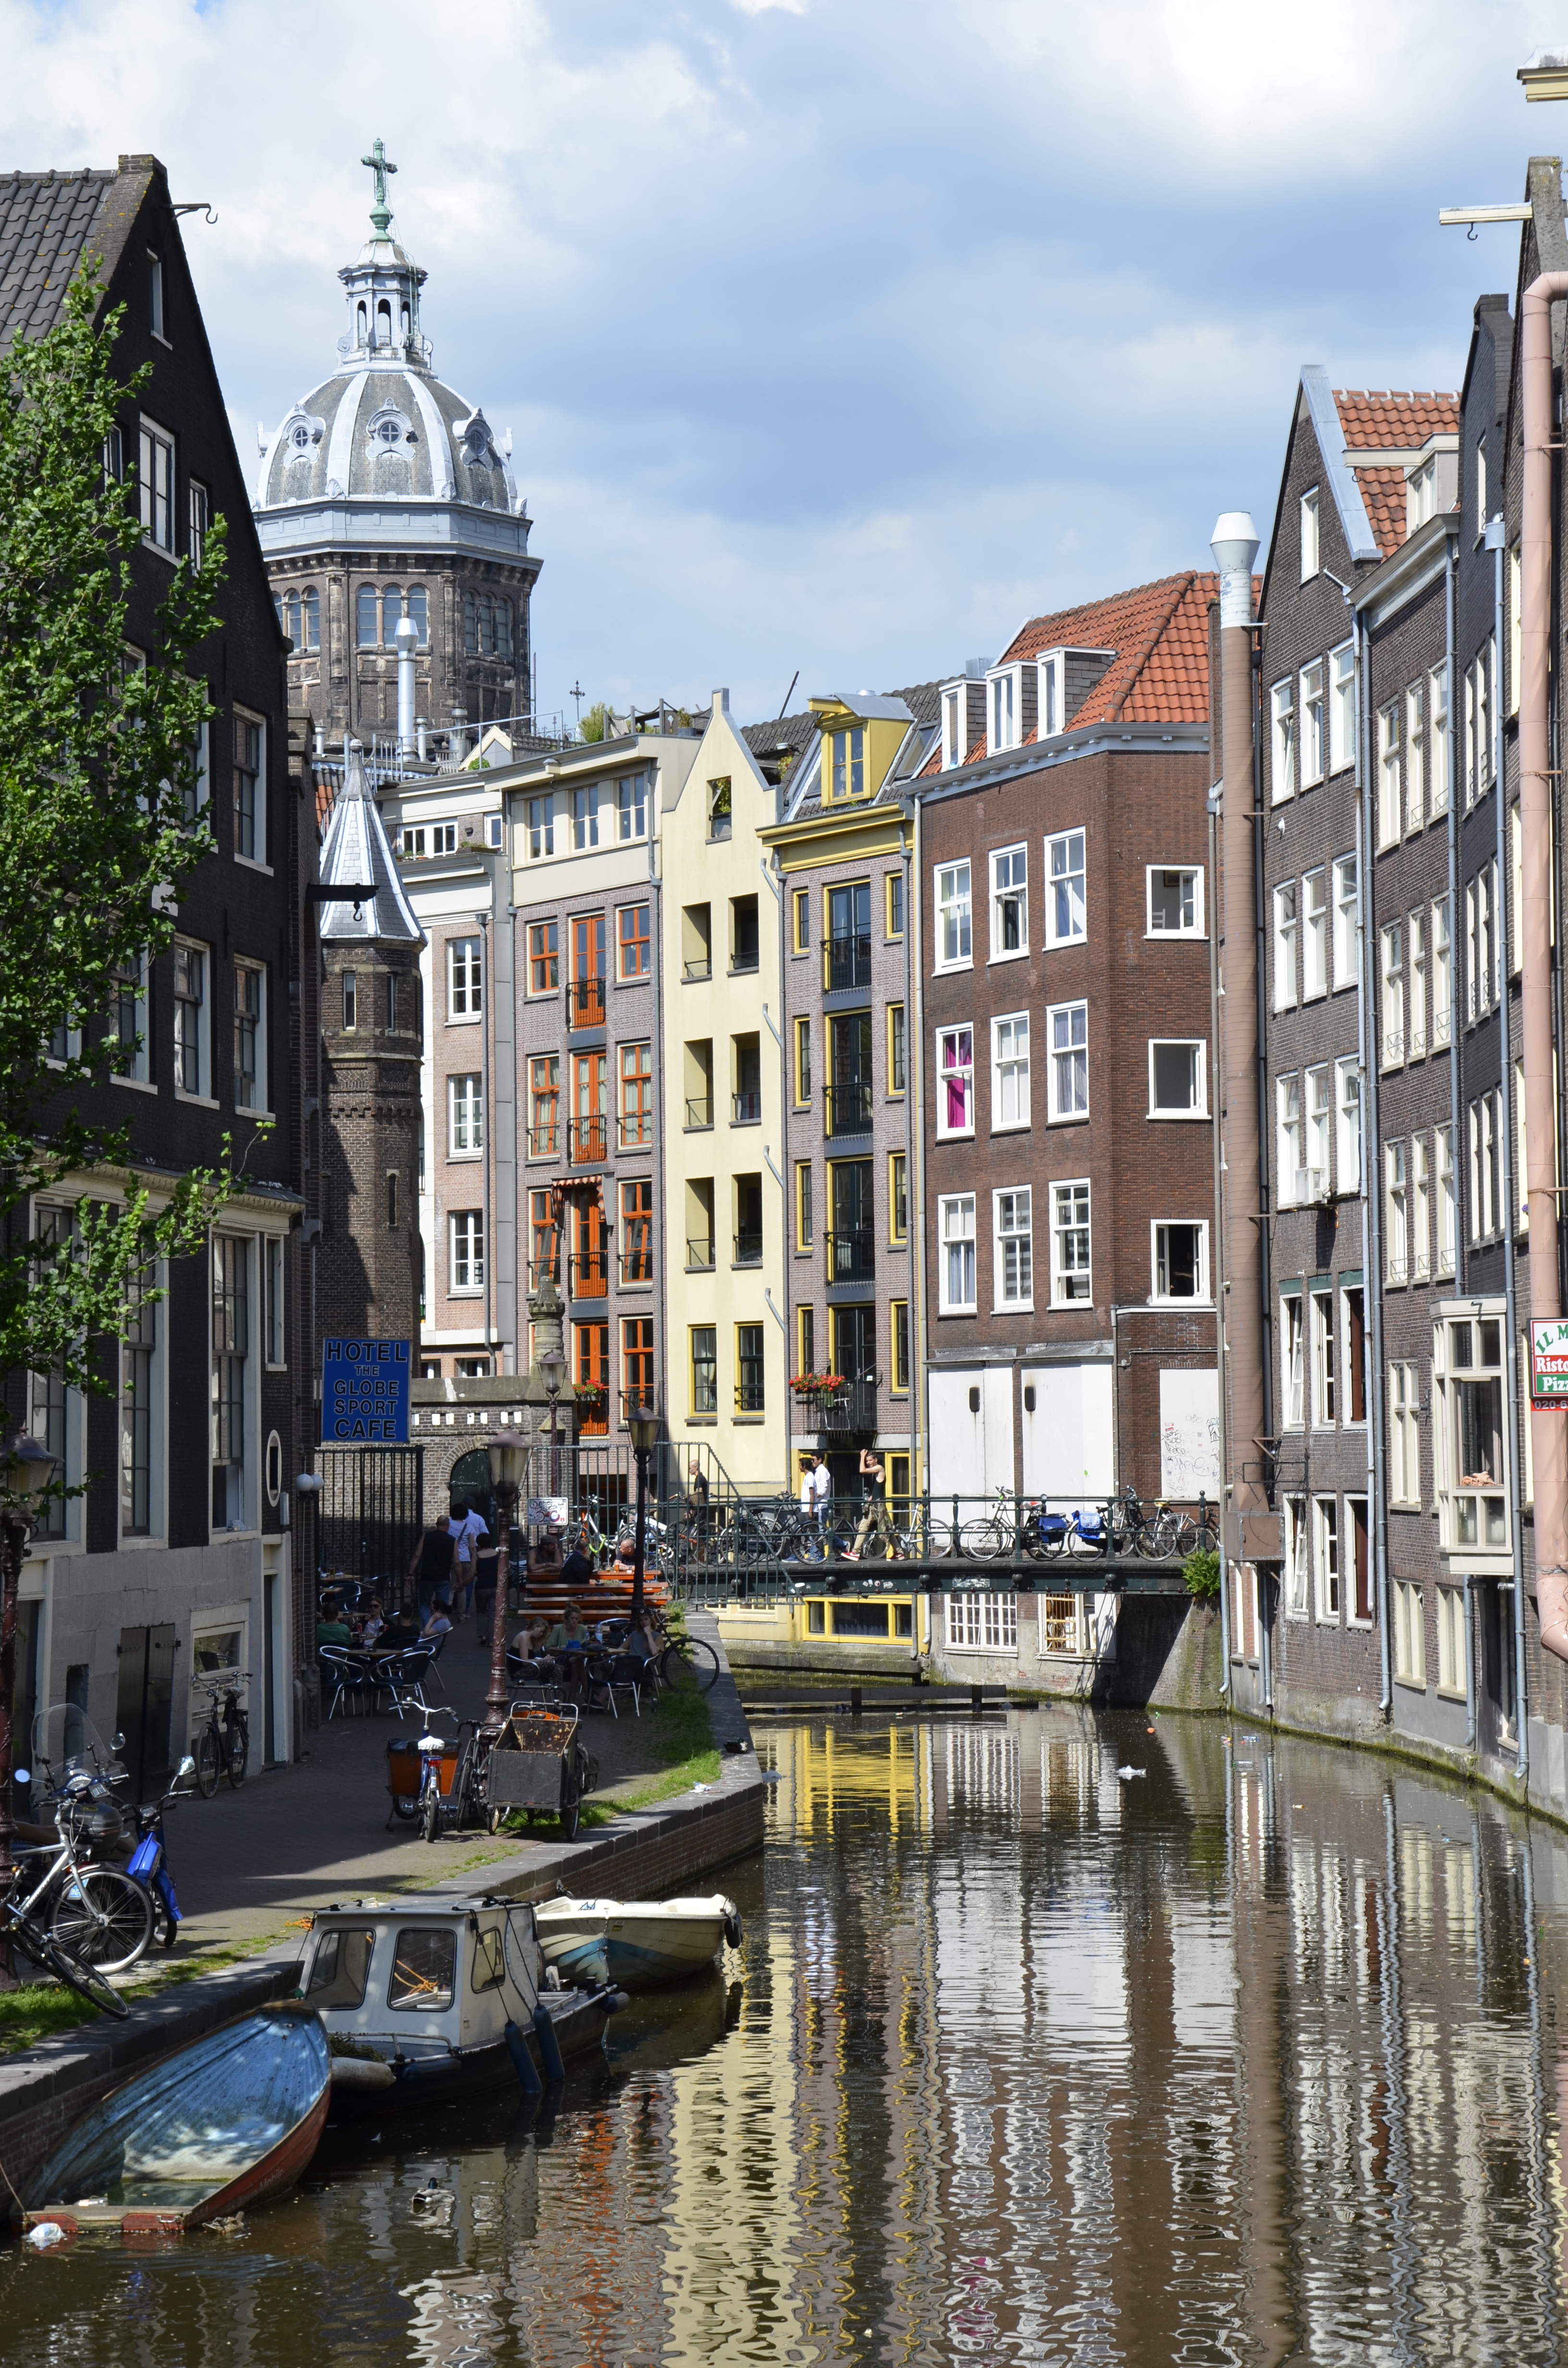
landscape, hiking, boat, town, city, river, canal, cityscape, vacation, travel, walk, europe, vehicle, holiday, tourism, waterway, body of water, amsterdam, netherlands, channel, views, neighbourhood, landform, geographical feature